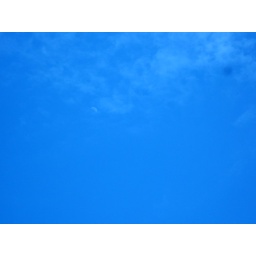
first signs of spring and daylight savings...moon is out in the blue skies